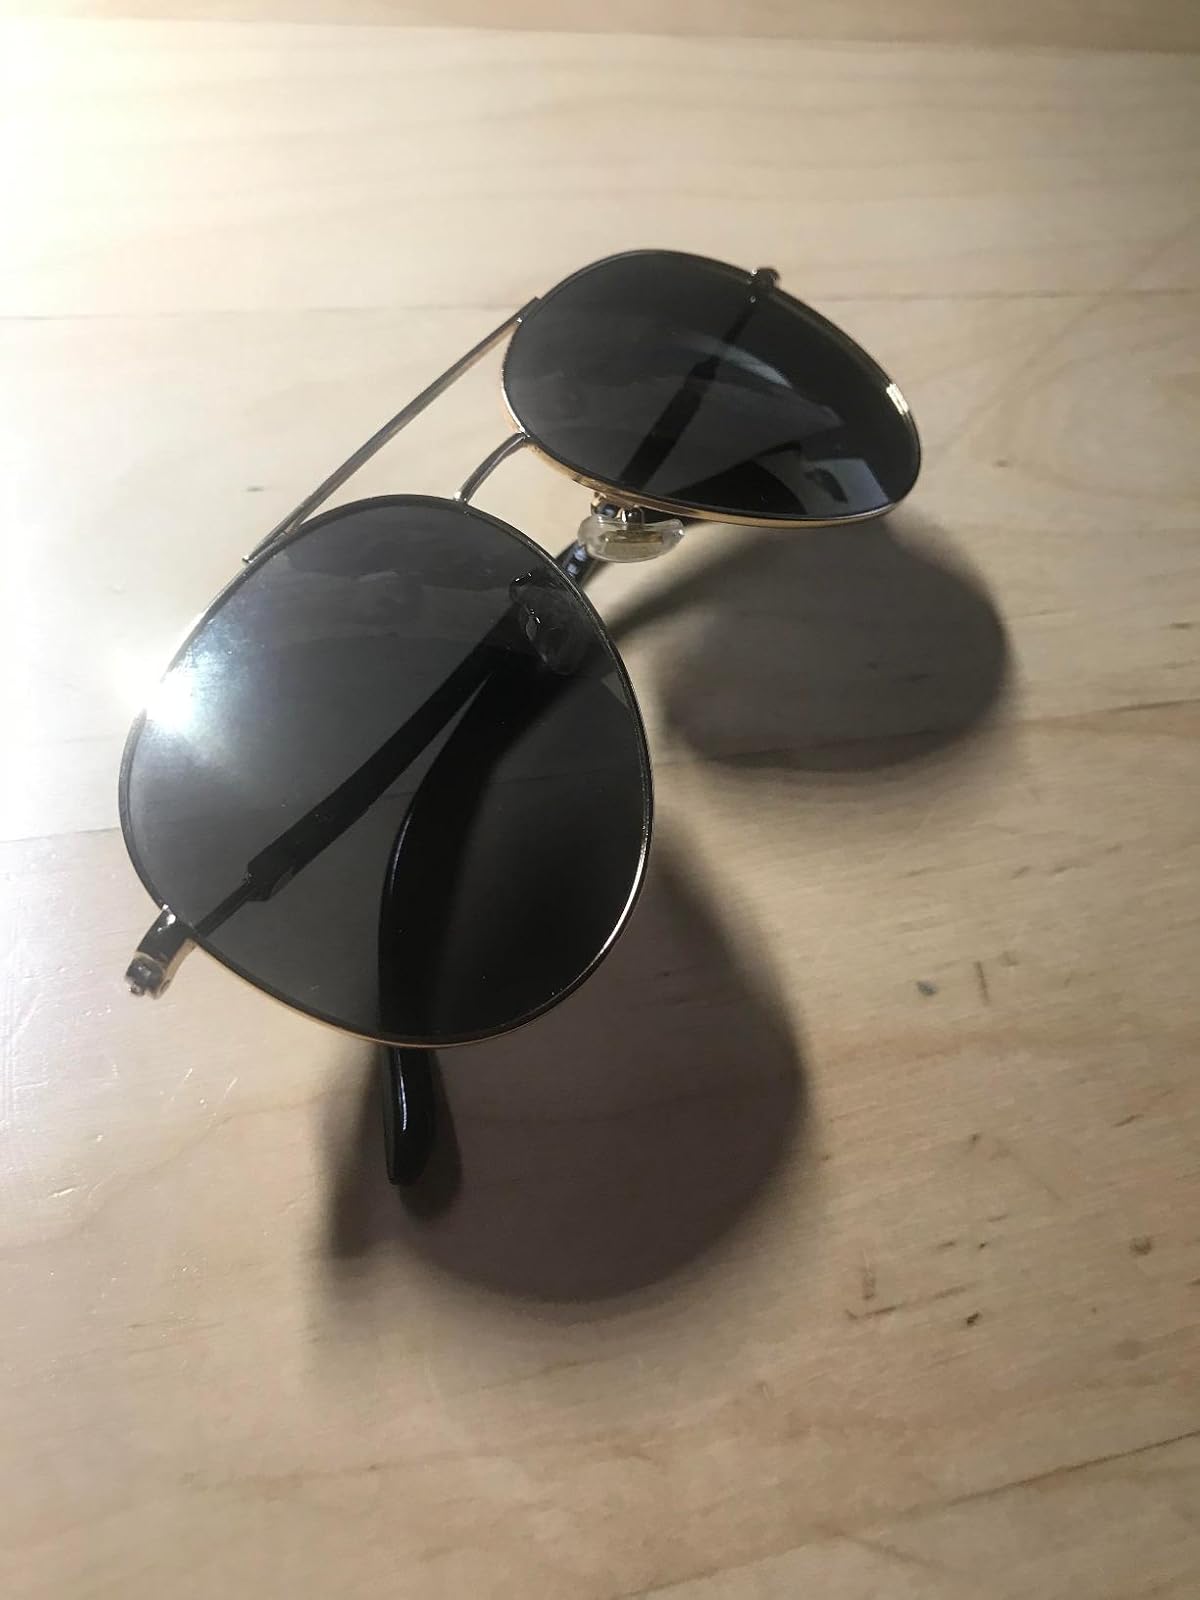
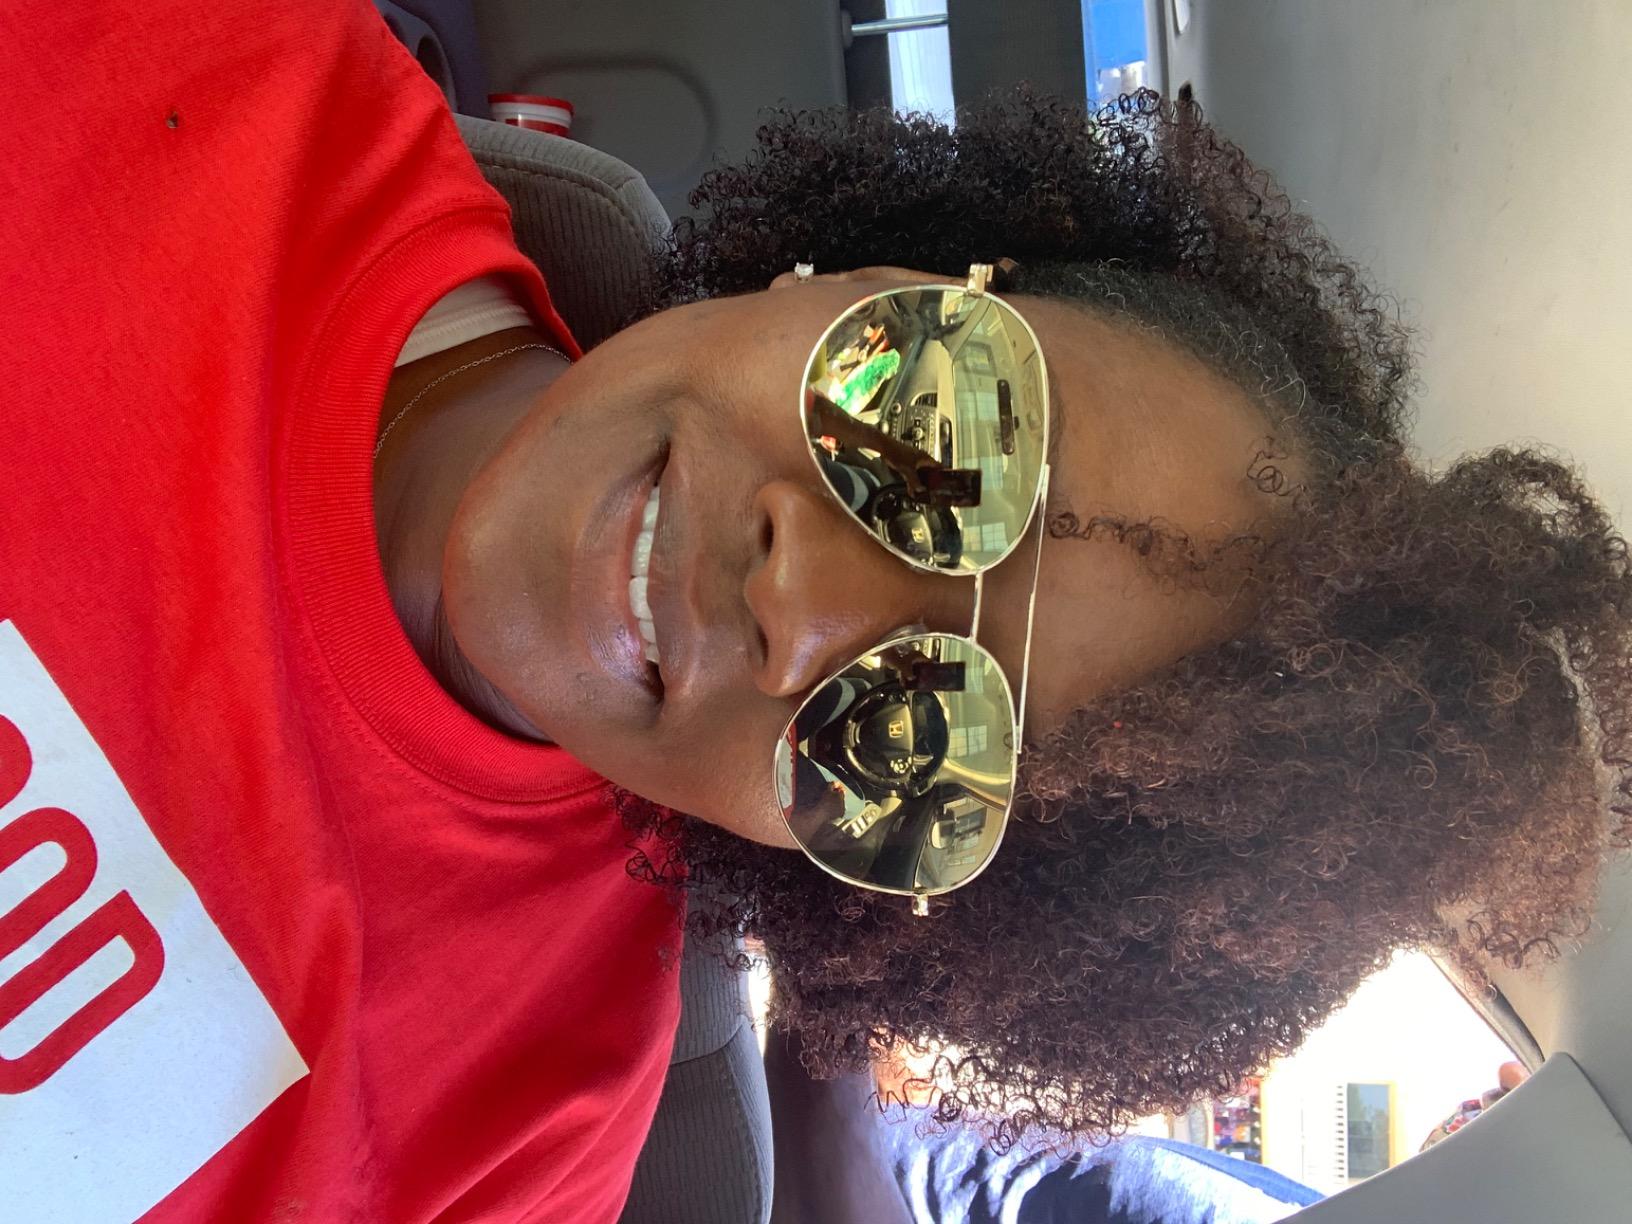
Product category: accessories_sunglasses
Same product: yes